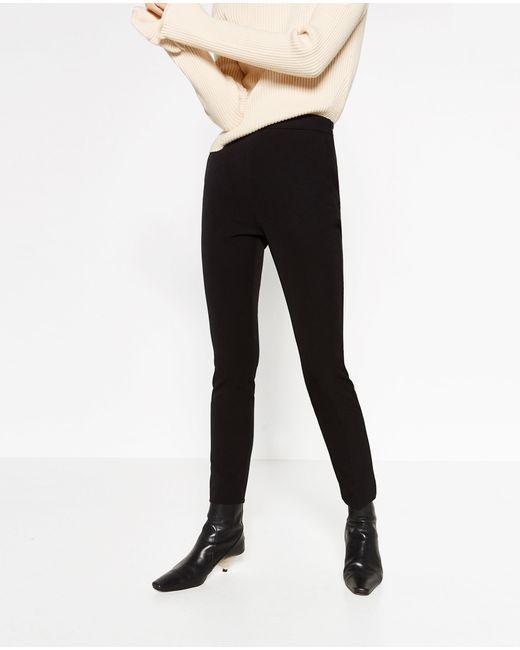
Slim Fit schwarze Hosen für Damen